Cregagh

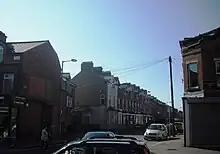
Ravenhill Avenue with the Woodstock Road to the right and the Cregagh Road to the left

The Woodstock Road forms the beginning of the continuous road that includes Cregagh and which runs from close to the River Lagan to the outskirts of Belfast. The road begins at the end of Woodstock Link, which itself starts at a junction which turns off from the Albertbridge Road facing Mountpottinger Road. The Mount, a prominent conference facility built in 1997, is located close to this junction on the Woodstock Link. Following the junction with the Beersbridge Road the Woodstock Road is mainly lined with shops and other places of business. The area, also known as Willowfield, is also home to a number of churches, including the Church of Ireland place of worship Willowfield Parish Church, Saint Anthony's Roman Catholic Church. and the Cregagh Gospel Hall. Other amenities include a public library and a Police Service of Northern Ireland station. The Willowfield area formerly lent its name to the Belfast Willowfield constituency of the old Parliament of Northern Ireland.